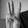
ASL letter: W